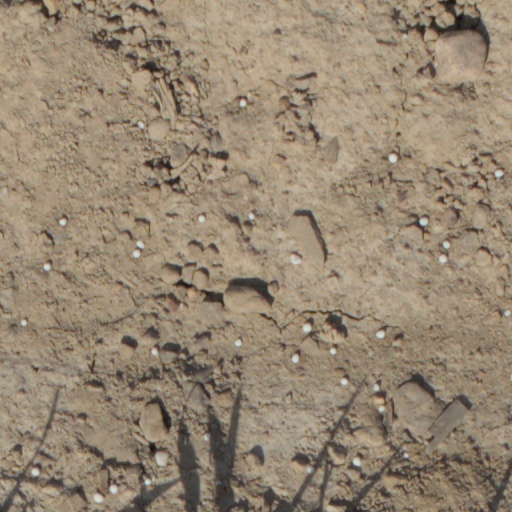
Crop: wheat